Joanne Simpson

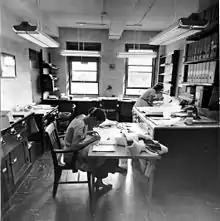
Simpson bent over reams of images of clouds that she filmed during long flights between islands in the tropical Pacific.

In 1958, Simpson (then Malkus) collaborated with Herbert Riehl and calculated the average moist static energy and how it varied vertically throughout the atmosphere. They noted that at altitudes up to approximately 750 hPa the moist static energy decreased with height. Above 750 hPa, the moist static energy increased with height which had neither been observed or explained before. The pair realized this must be due to moist convection that started near the surface that continued rising relatively adiabatically to near . They called these clouds "undiluted chimneys" but they would later be commonly referred to as hot towers. They estimated that it would take less than 5,000 of these towers daily throughout the tropics to result in the moist static energy profile they observed.